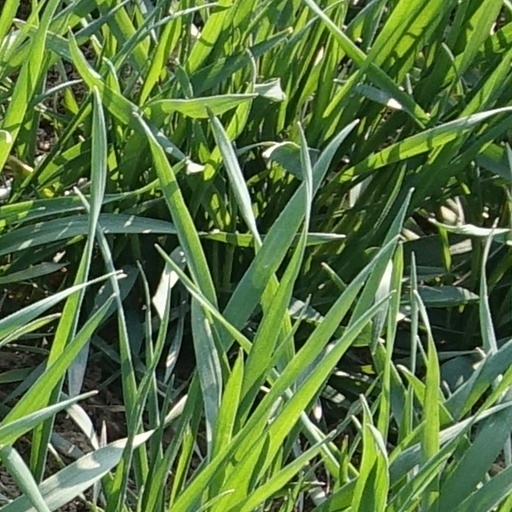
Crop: wheat